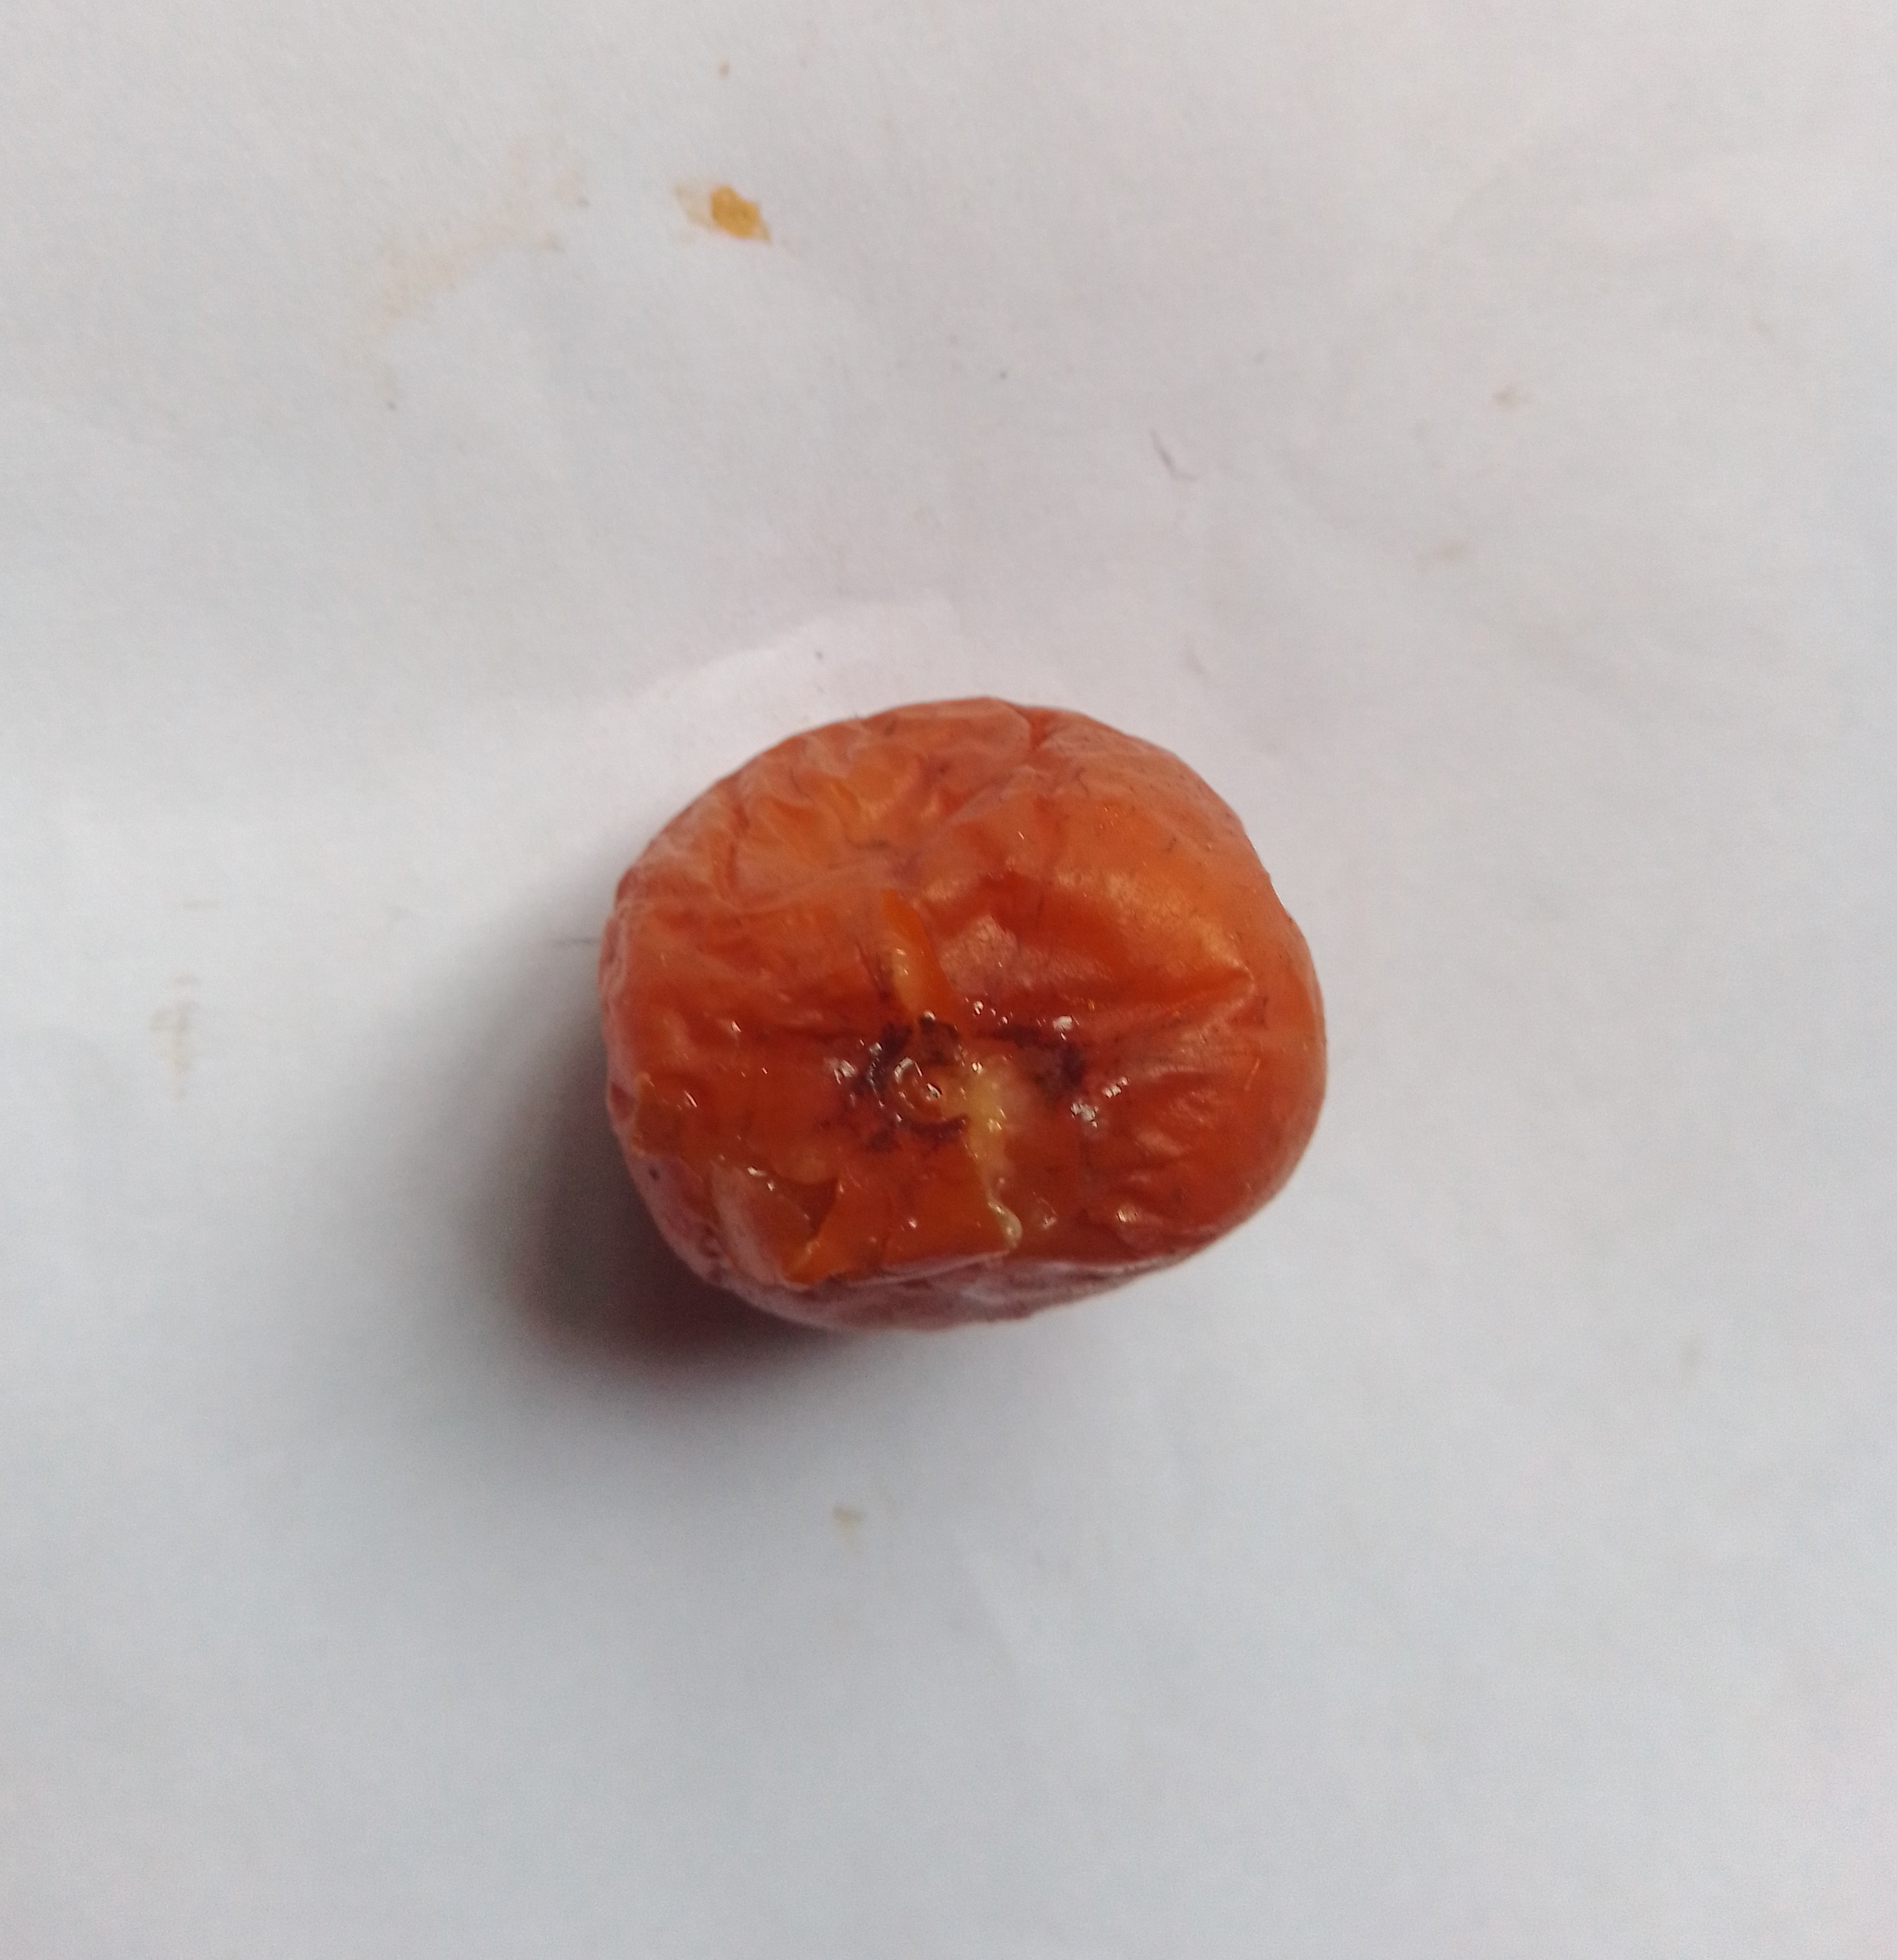
Fruit: jujube
Condition: rotten